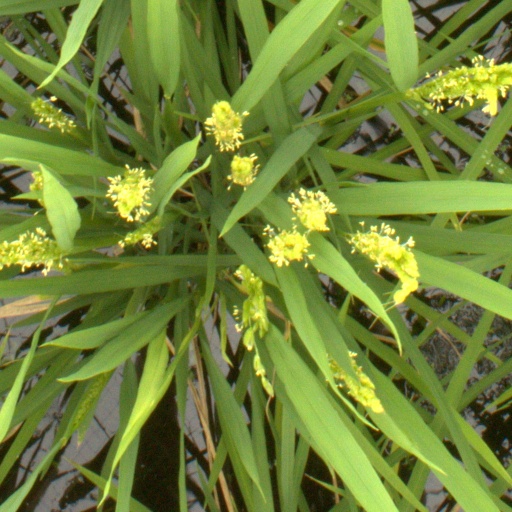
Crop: rice